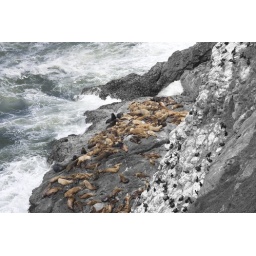
Sea lions on the rocks outside the Sea Lion Cave near Florence, OR on May 9, 2009.